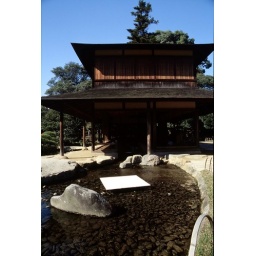
The color of the cloud in the mirror